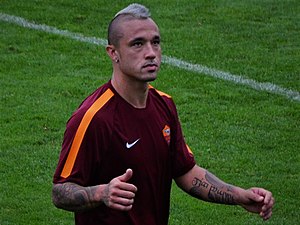
Radja Nainggolan
Radja Nainggolan er en belgisk fodboldspiller. Han spiller i den italienske Serie A hos Inter